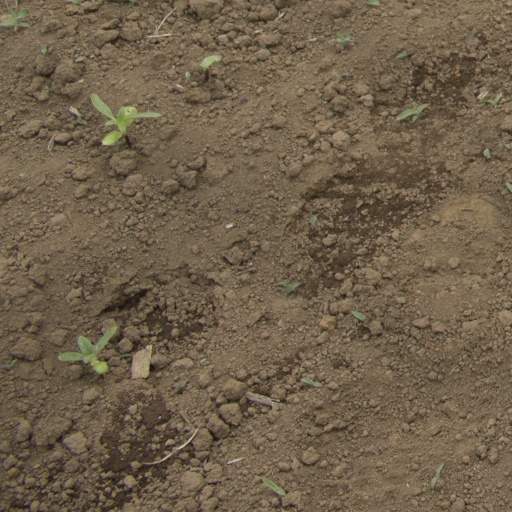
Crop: Jerusalem artichoke